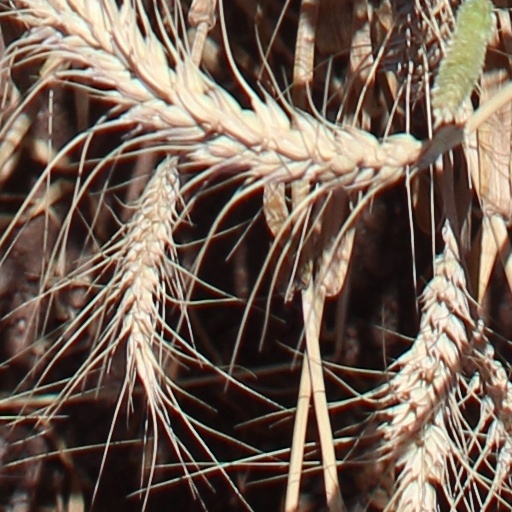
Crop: wheat